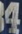
Number: 4